Hyaloclastite

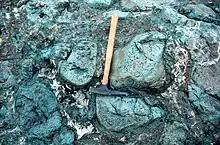
Hyaloclastite between pillows of lava in Montana

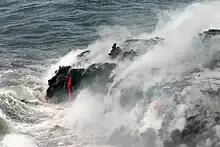
Pahoehoe lava enters the Pacific at Hawaii Volcanoes National Park, the Big Island of Hawaii

Hyaloclastite is a volcanoclastic accumulation or breccia consisting of glass (from the Greek "hyalus") fragments (clasts) formed by quench fragmentation of lava flow surfaces during submarine or subglacial extrusion. It occurs as thin margins on the lava flow surfaces and between pillow lavas as well as in thicker deposits, more commonly associated with explosive, volatile-rich eruptions as well as steeper topography. Hyaloclastites form during volcanic eruptions under water, under ice or where subaerial flows reach the sea or other bodies of water. It commonly has the appearance of angular flat fragments sized between a millimeter to few centimeters. The fragmentation occurs by the force of the volcanic explosion, or by thermal shock and spallation during rapid cooling.